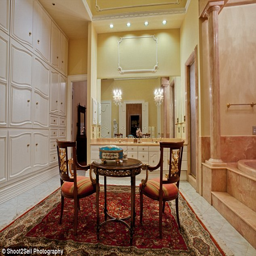
downtime : even the bathroom has a table and chairs for relaxing while waiting for the bath to fill